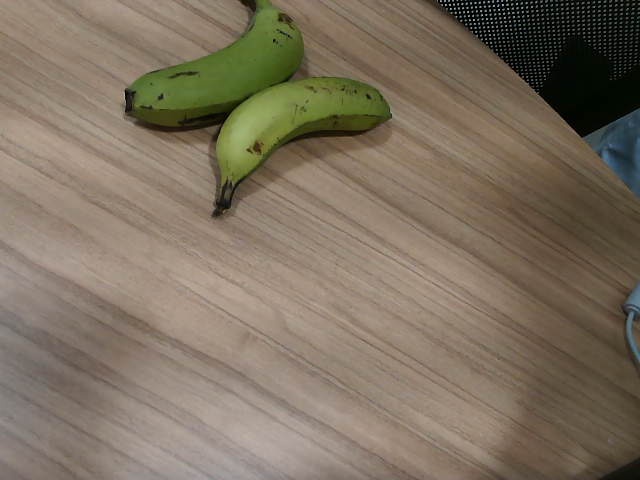
Label: Raw_Banana